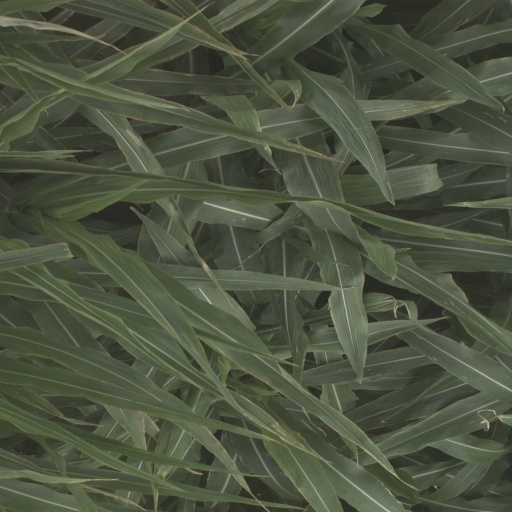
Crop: sorghum